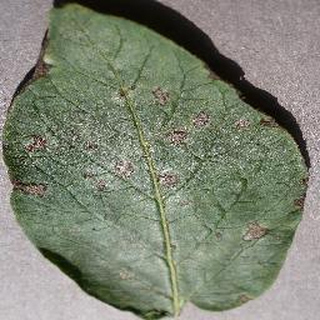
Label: potato_early_blight